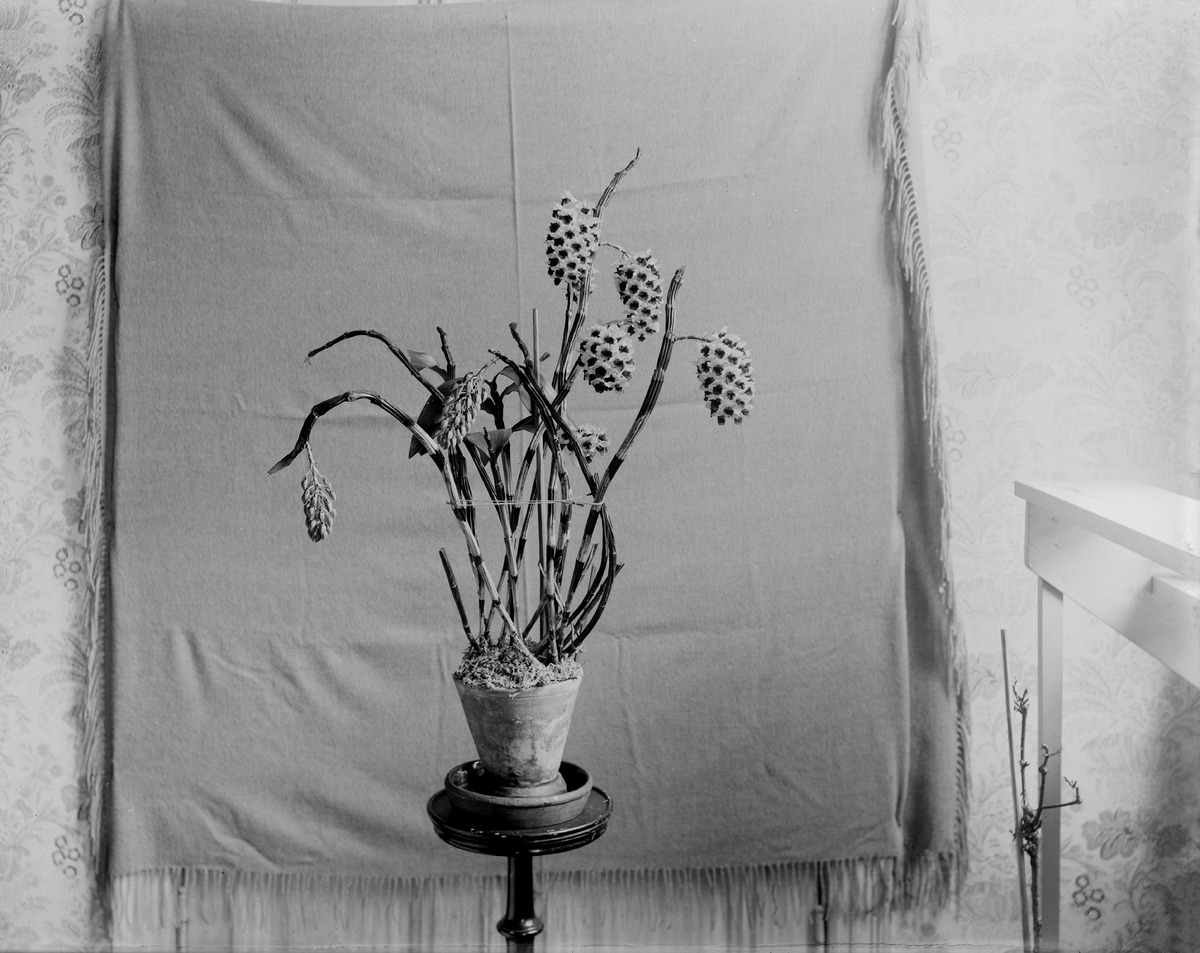
Kukkiva orkidea kukkapylvään päällä
sisällön kuvaus: Kukkiva orkidea kukkapylvään päällä. mustavalkoinen
Kuvaaja: Nyblin Daniel mahd., valokuvaaja
Ajankohta: kuvausaika 29.04.1900
Aiheet: kasvit, huonekasvit, ruukut, kukkaruukut, kämmekkäkasvit, orkideat, valokuvaus